Magnus Poser

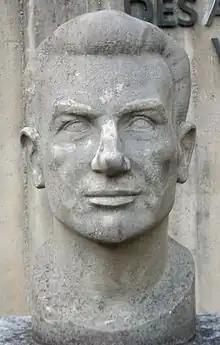
Bust of Poser in Jena's Nordfriedhof (North Cemetery)

Magnus Poser (26 January 1907 – 21 July 1944) was a member of the German anti-Nazi resistance.